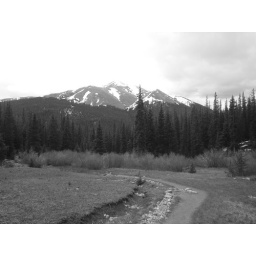
A picture of some mountains in Colorado. I got some water from a stream nearby.